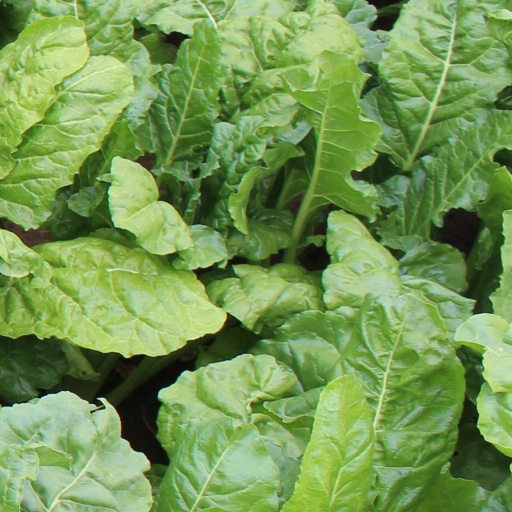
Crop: sugar beet